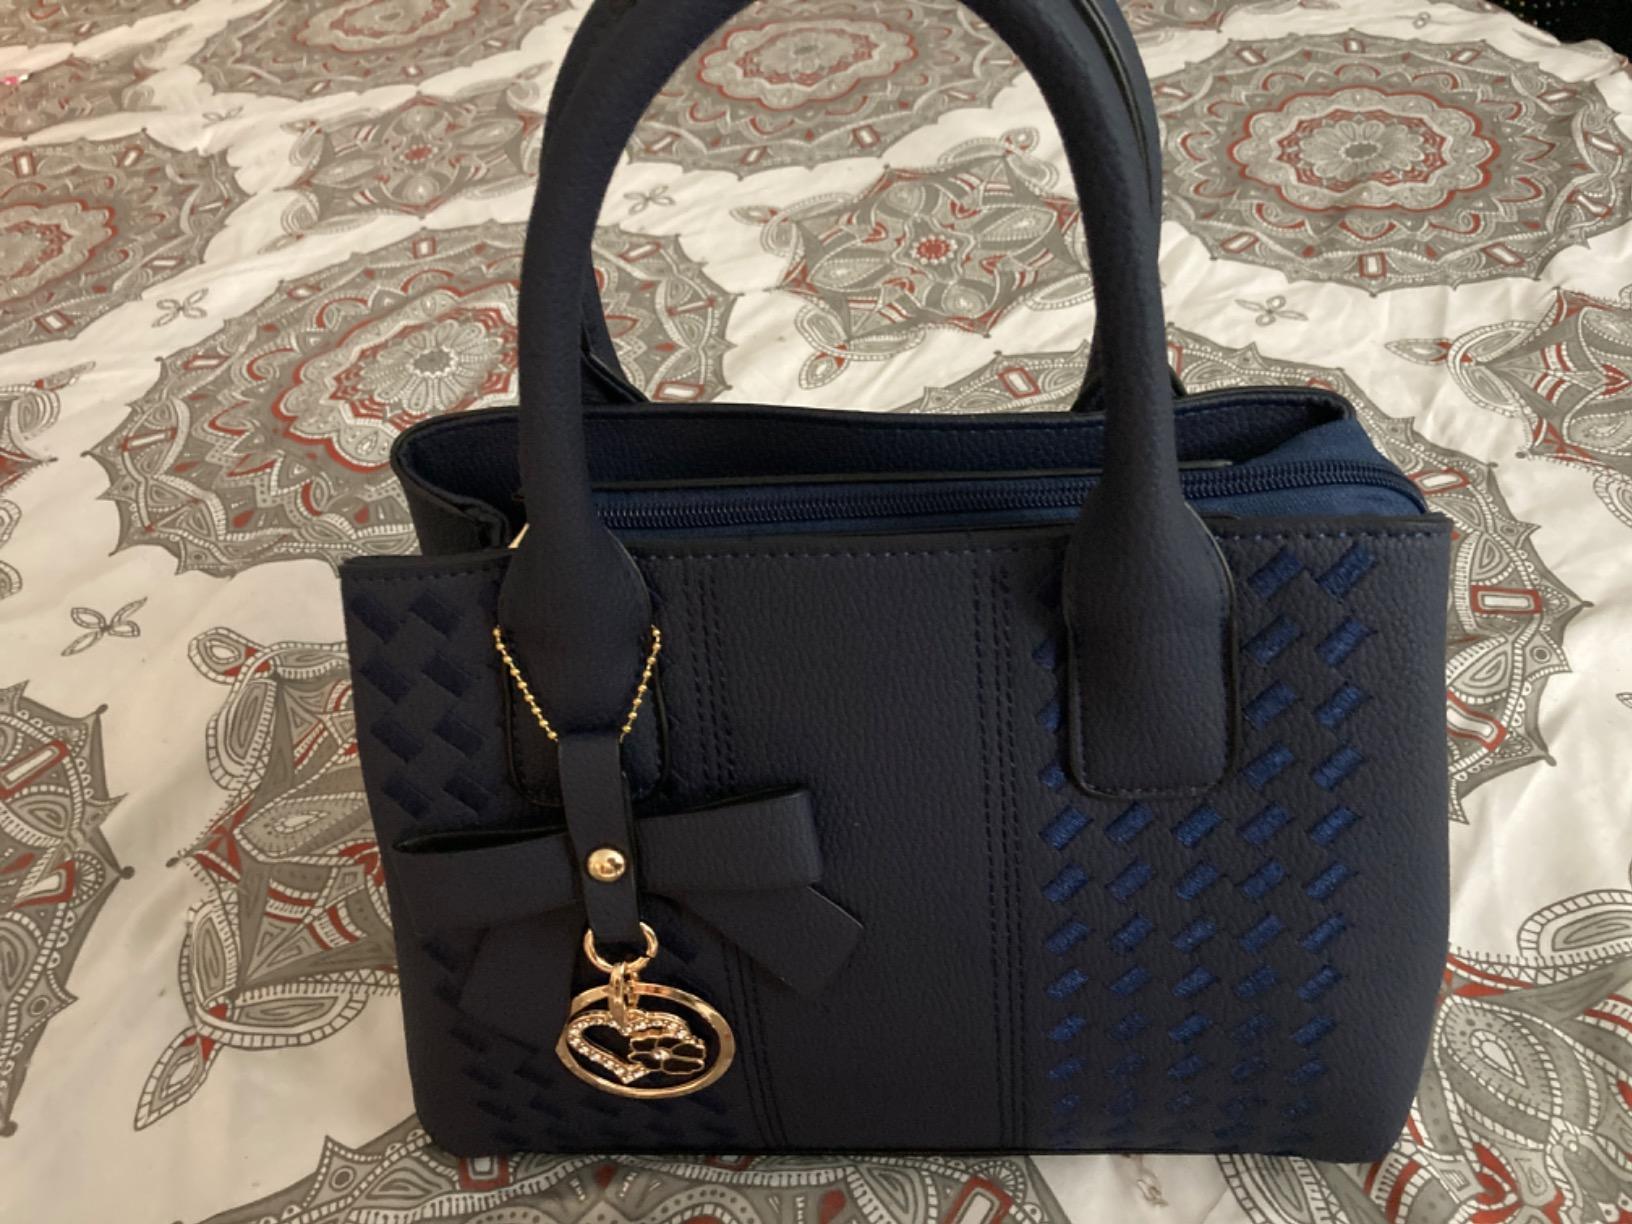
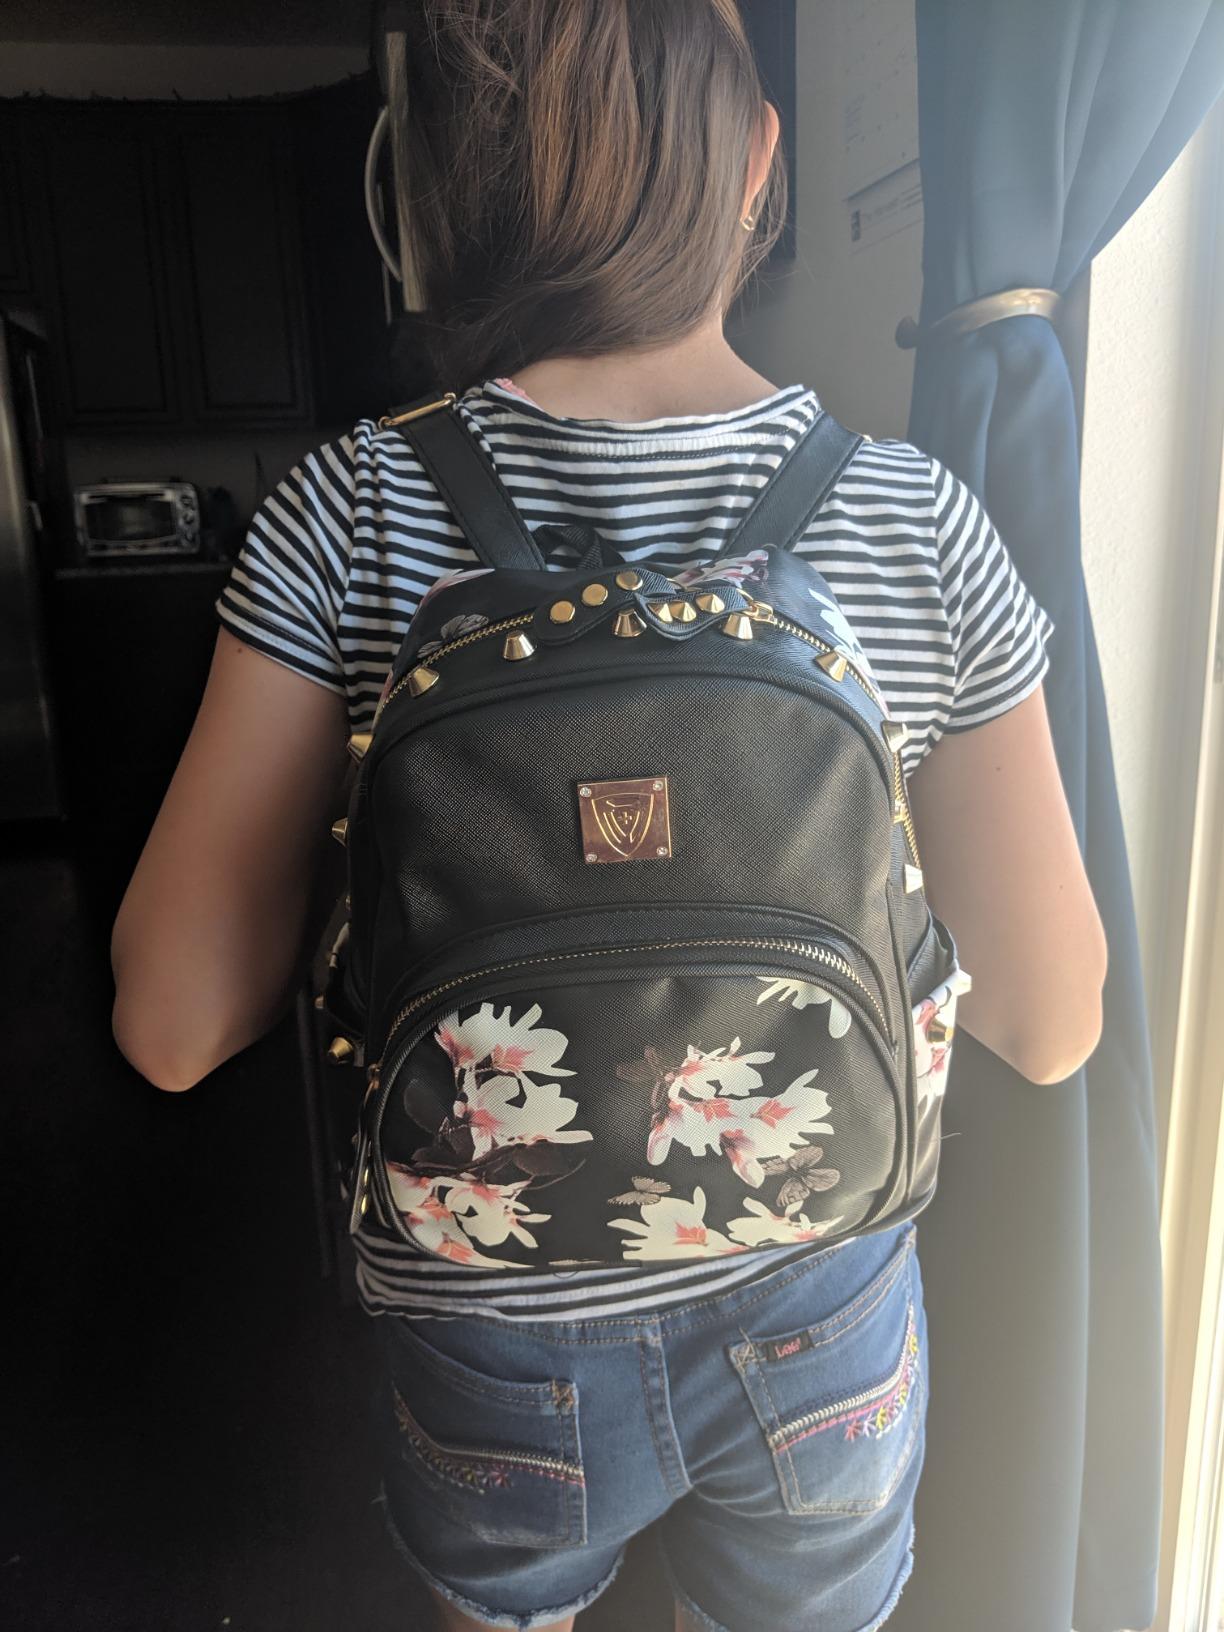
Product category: accessories_handbag
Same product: no